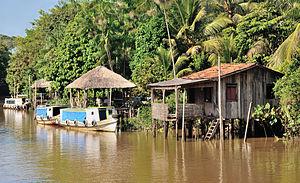
Abris fluviaux sur l'île de Cumbu, en face de Belém, dans l'état du Pará, Brésil.